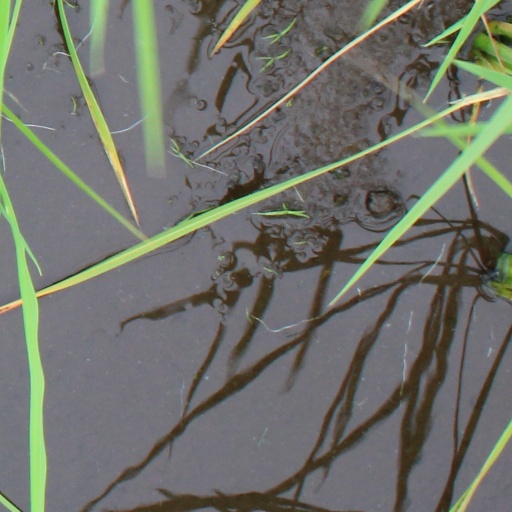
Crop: rice